Soroptimist International

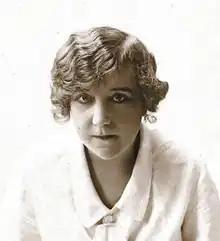
Suzanne Noël

From 1924 onwards, Suzanne Noël was highly instrumental in the growth of Soroptimism. Inspired by Morrow, who had come to Paris, Noël founded a Soroptimist Club in that city that year, whose membership included Thérèse Bertrand-Fontaine, Cécile Brunschvicg, Anna de Noailles, and Jeanne Lanvin Alice La Mazière. With the support of her Soroptimist contacts, Noël rapidly expanded Soroptimist internationally, founding new clubs in the Netherlands (1927), Italy (1929), Austria (1929), Germany (1930), Belgium (1930), Switzerland (1930), Estonia (1931), India (1932), Norway (1933), Hungary (1934), and Denmark (1936). The inauguration of the first Lithuanian club was interrupted by the start of WWII.